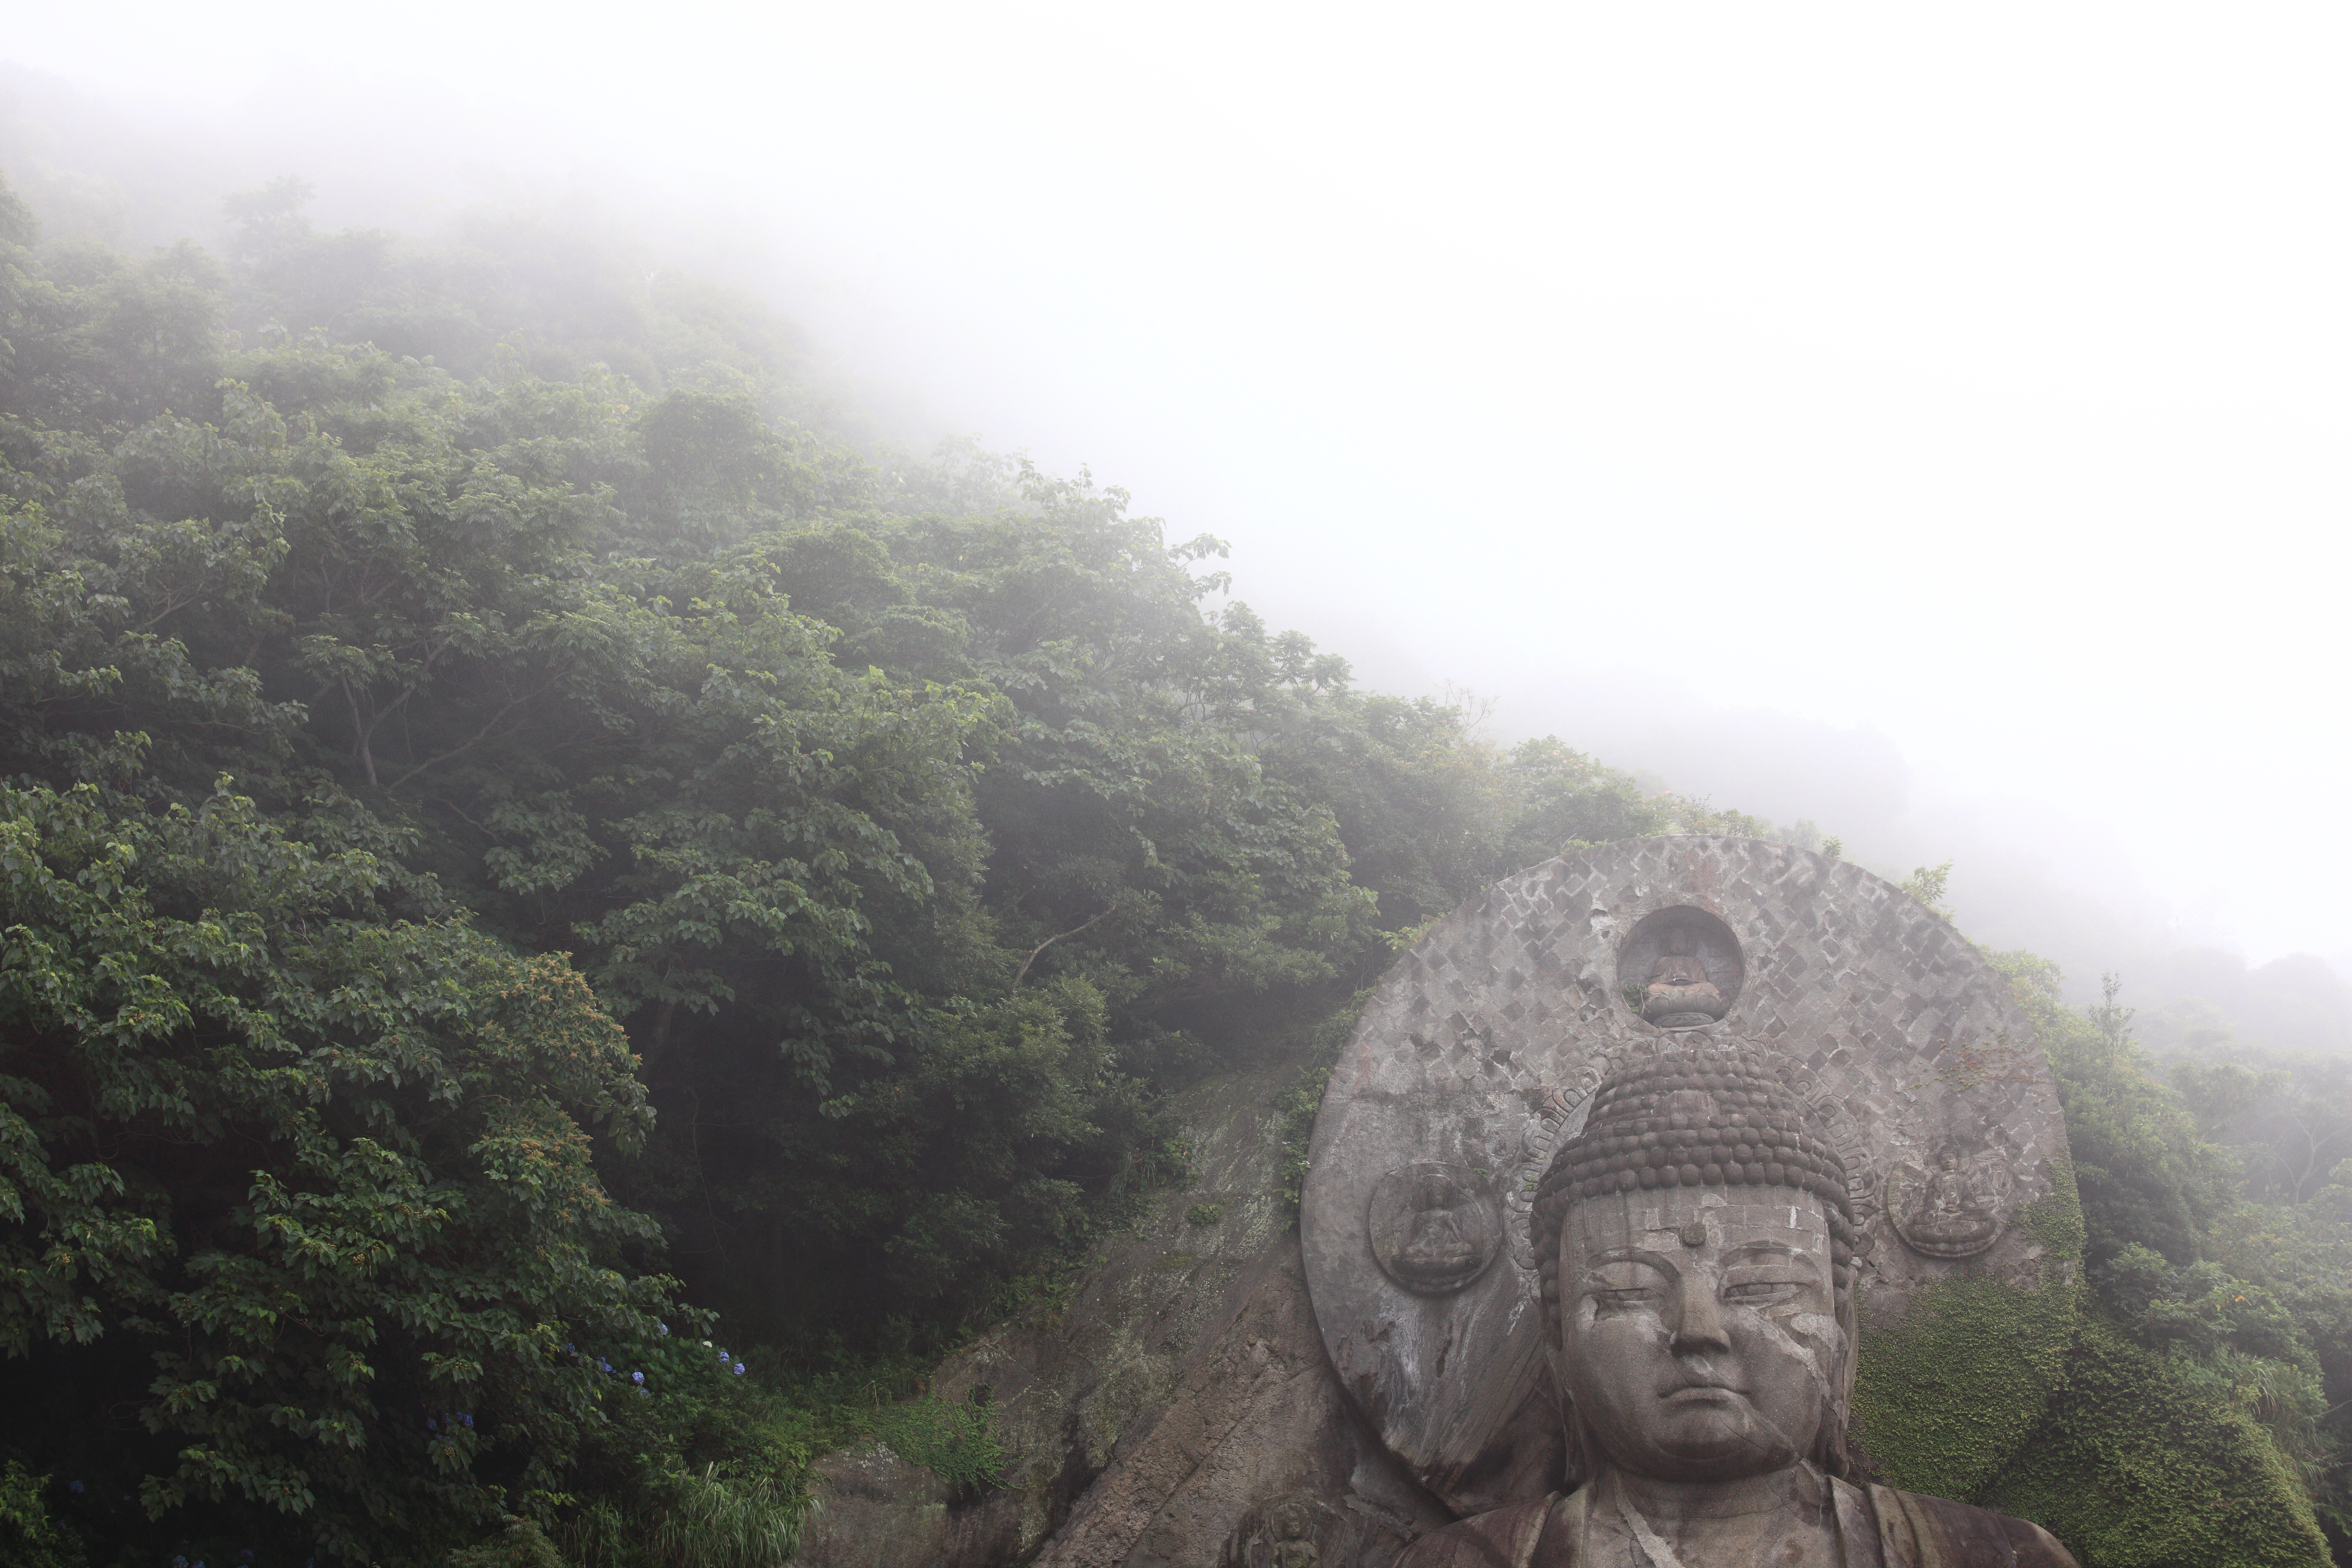
forest, mountain, high, jungle, buddha, 5d, hires, markii, hi, res, resolution, atmospheric phenomenon